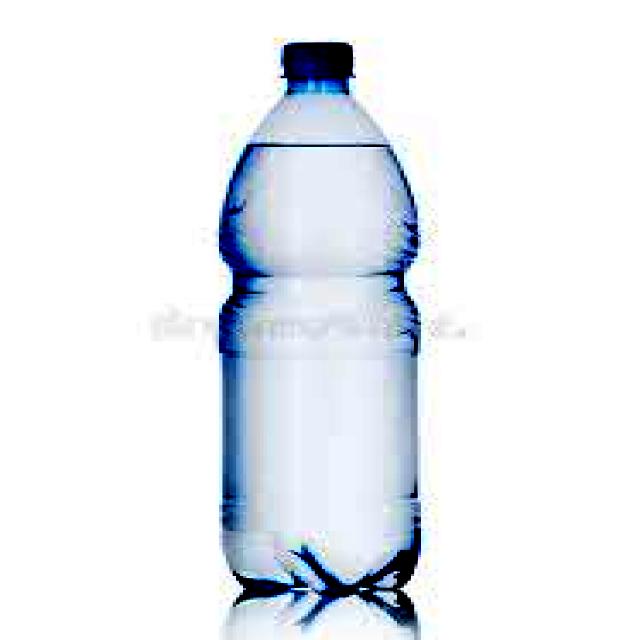
Label: Plastic